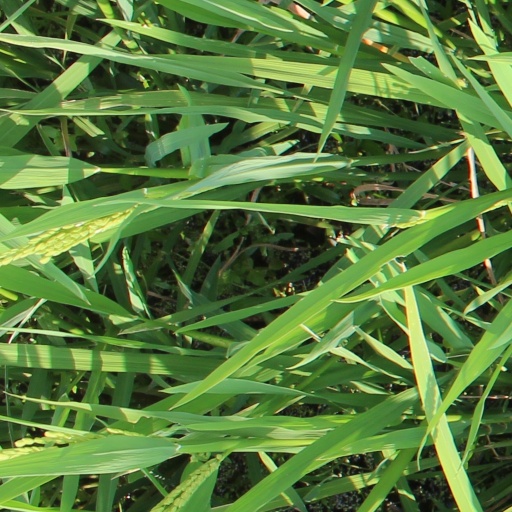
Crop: rice